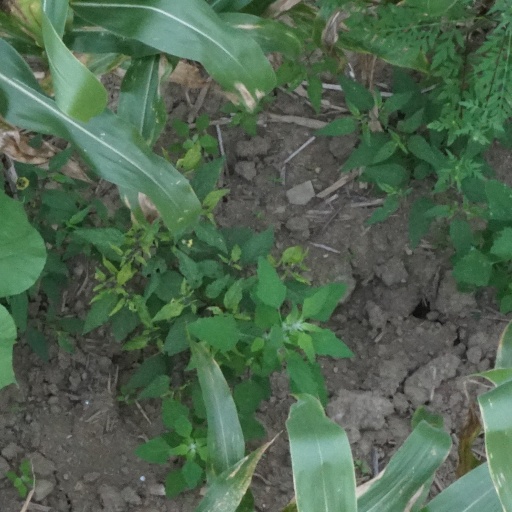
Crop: maize; corn